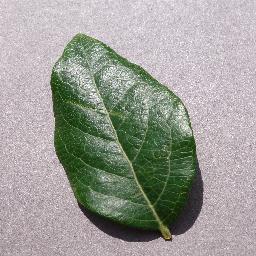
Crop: blueberry
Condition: healthy